Caloundra

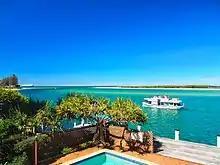
Bullcock Beach, Pumicestone Passage and the Northern tip of Bribie Island

The region of the Sunshine Coast, including Caloundra, is serviced by the Sunshine Coast Airport, located at . A smaller regional airport is also located at Caloundra.